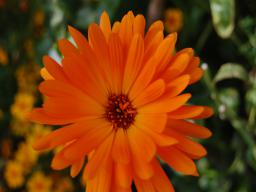
Label: Background_without_leaves